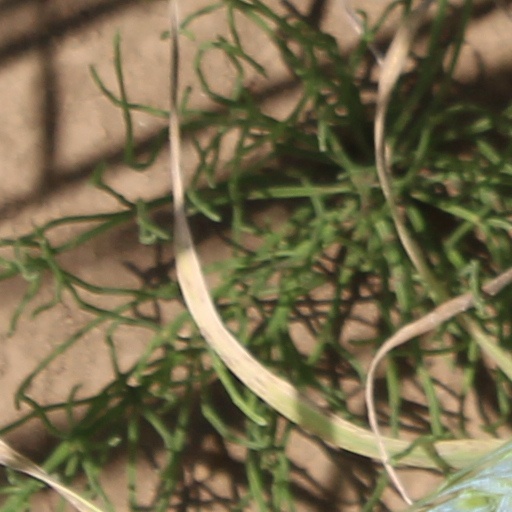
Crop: wheat